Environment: real
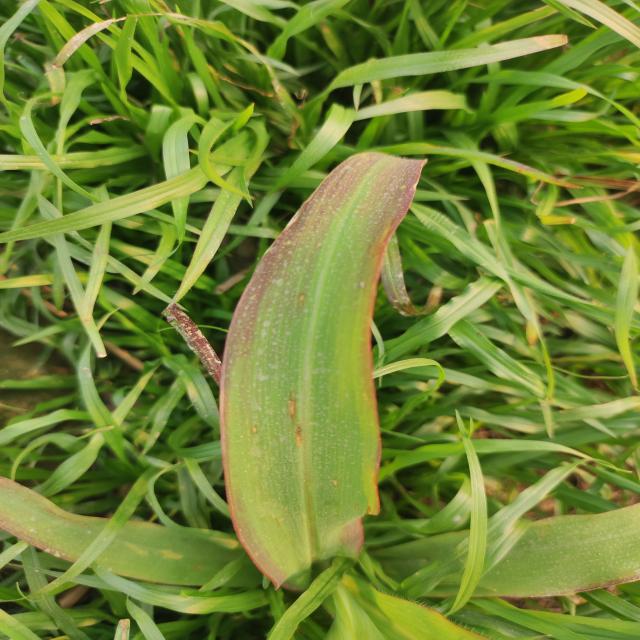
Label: phosphorus_deficiency